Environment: real
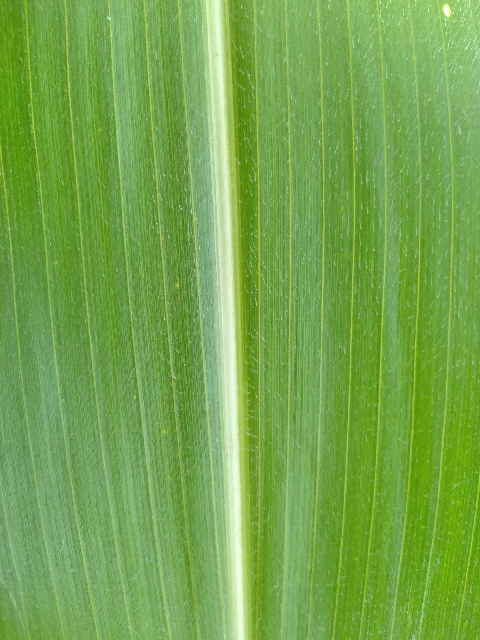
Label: healthy